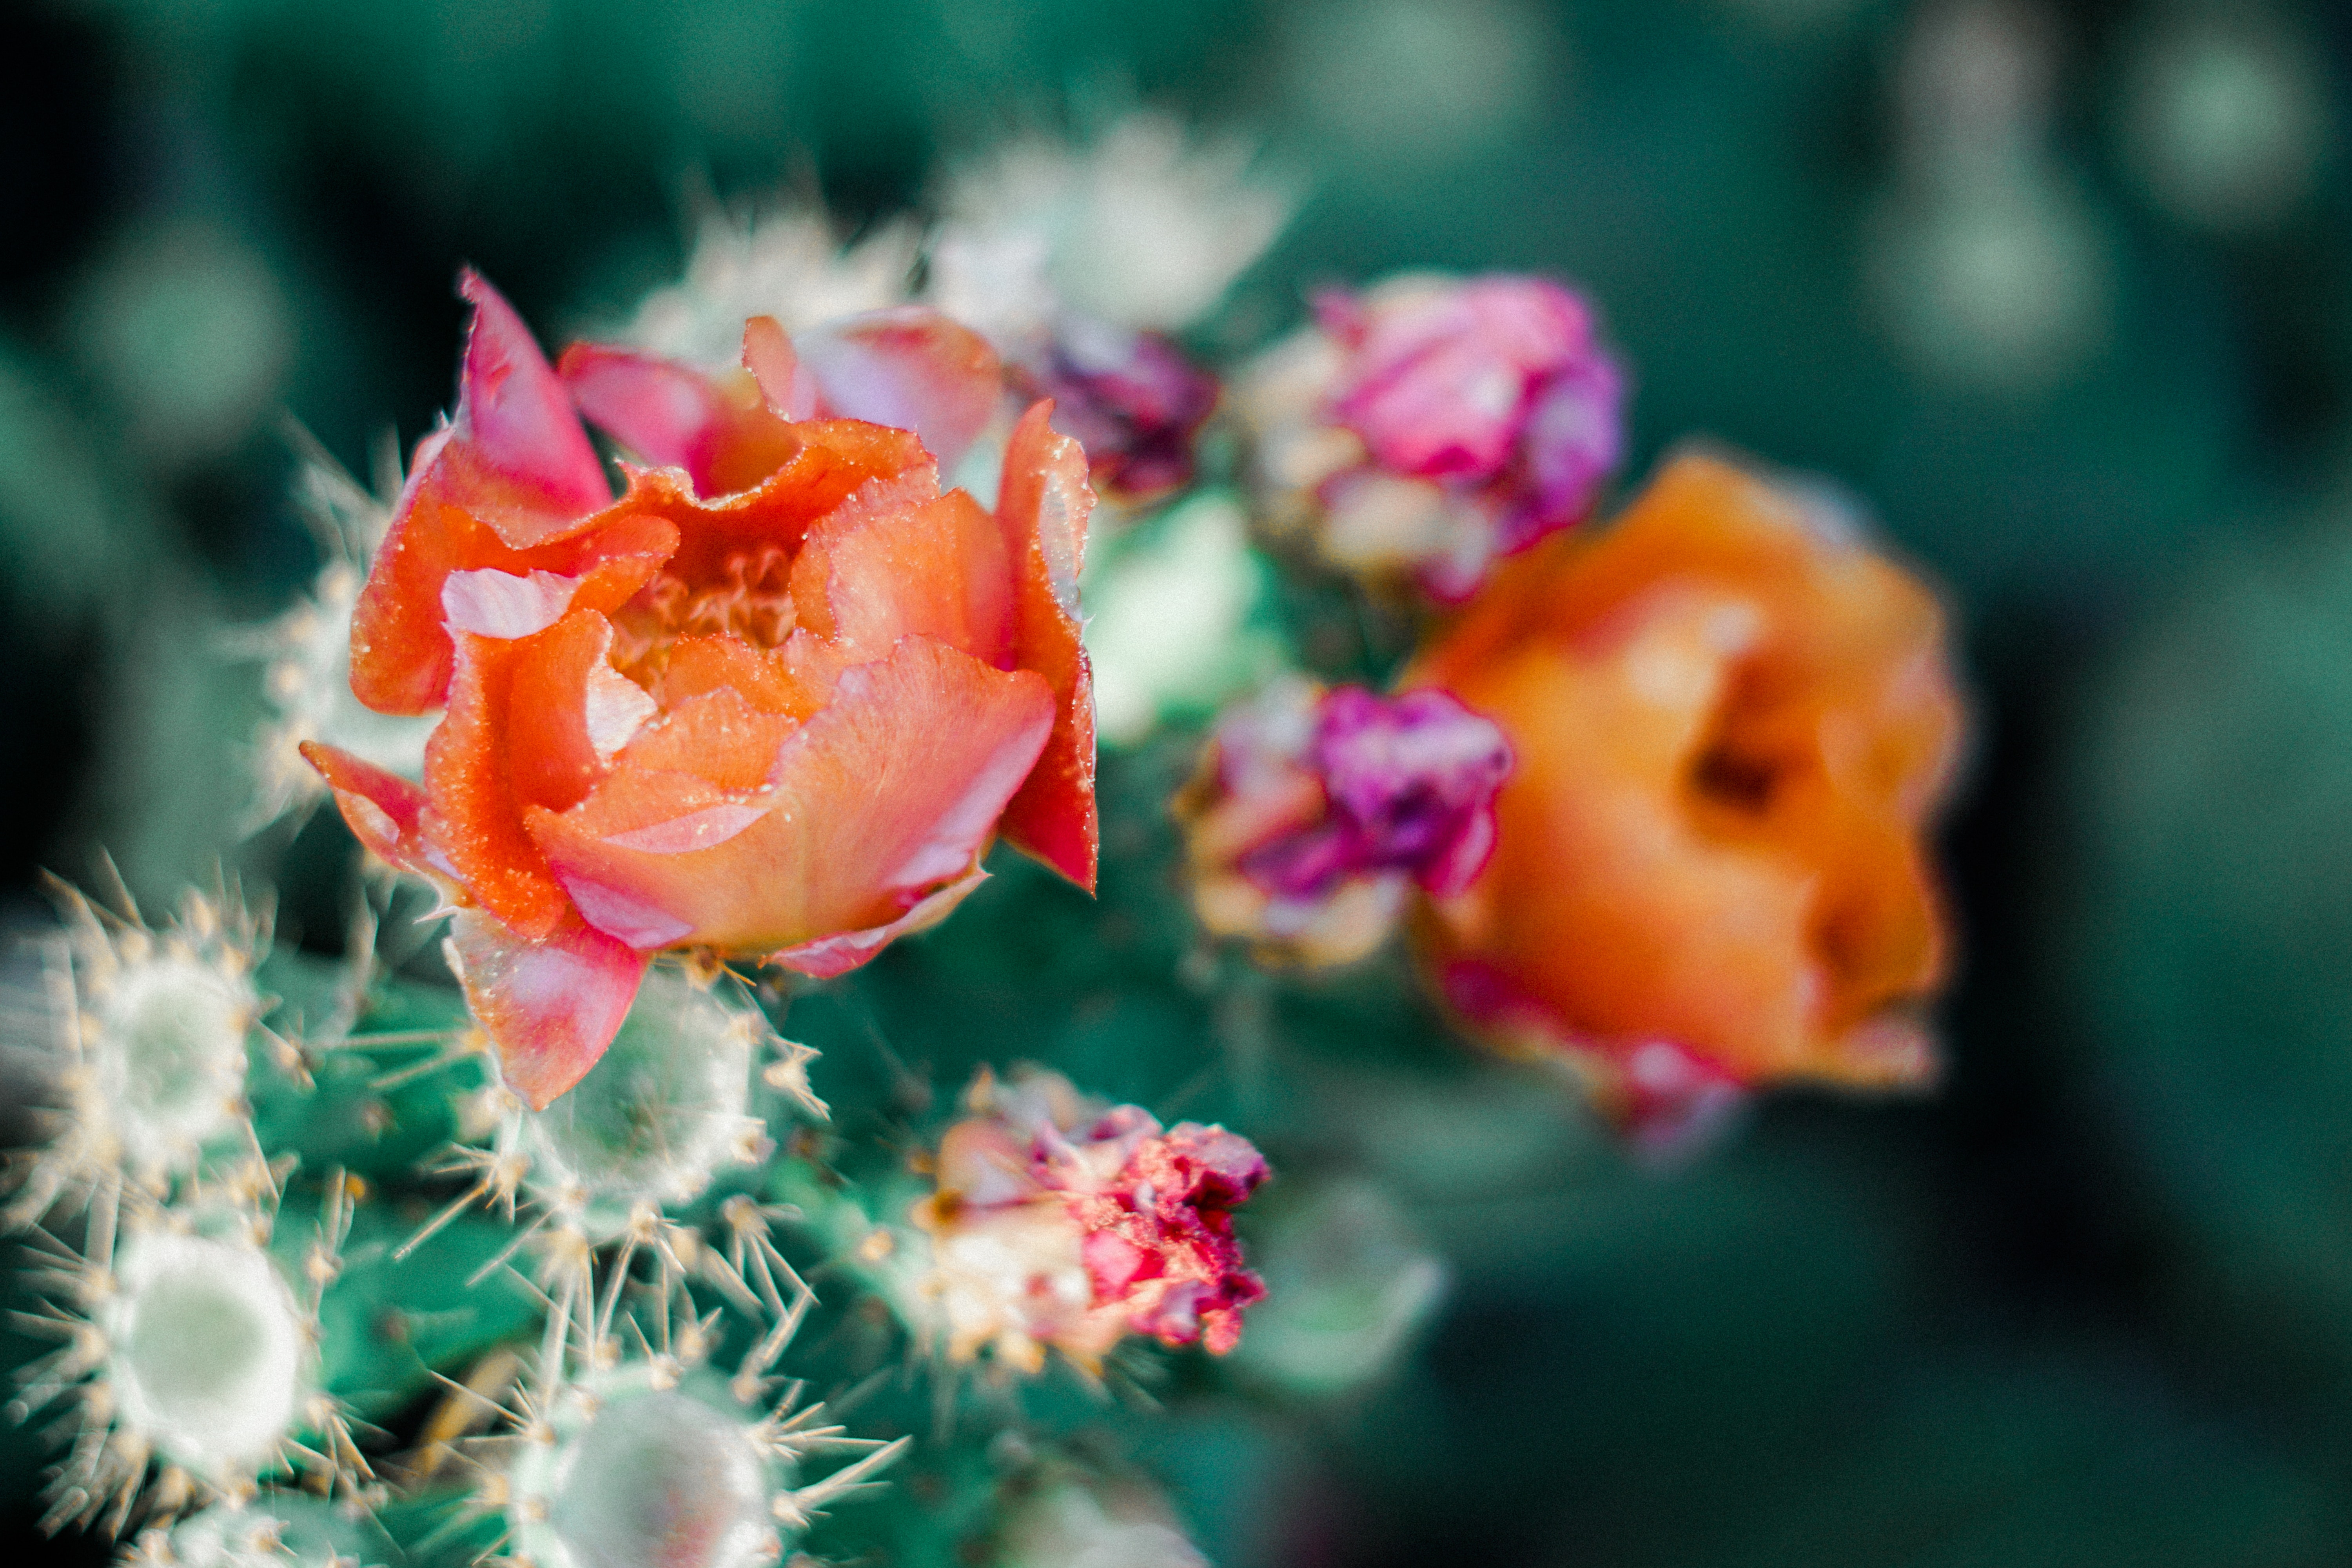
flower, pink, petal, red, plant, yellow, thorns, spines, and prickles, beauty, garden roses, close up, botany, leaf, flowering plant, spring, rose, cactus, organism, rose family, wildflower, photography, adaptation, bud, macro photography, annual plant, prickly pear, plant stem, rose order, perennial plant